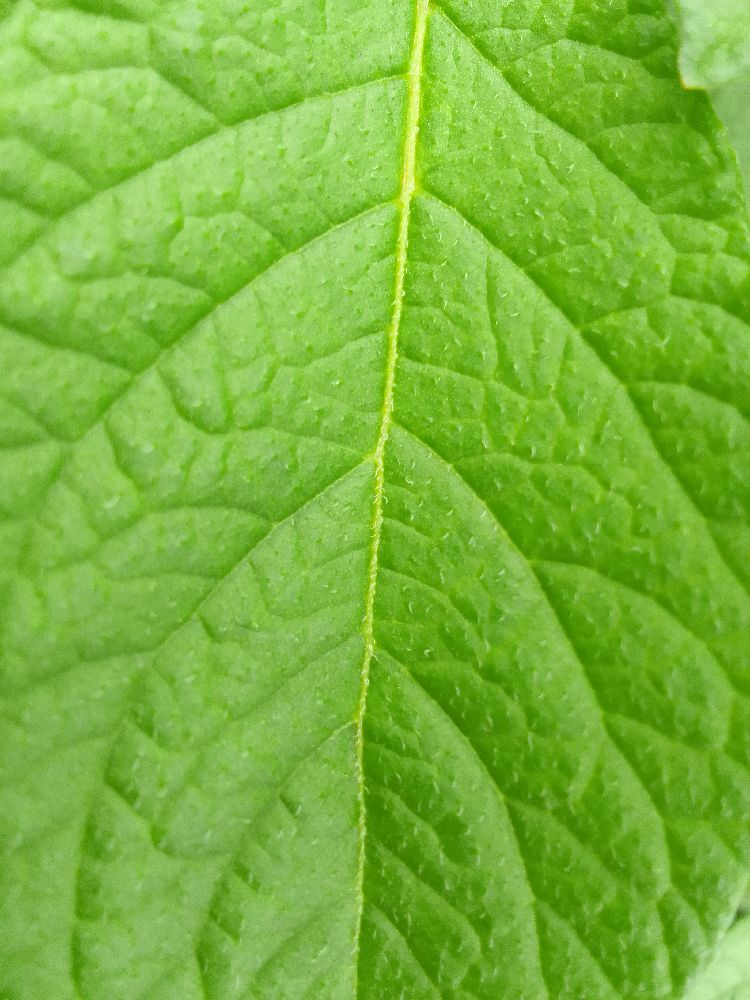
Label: Healthy